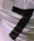
Number: 7